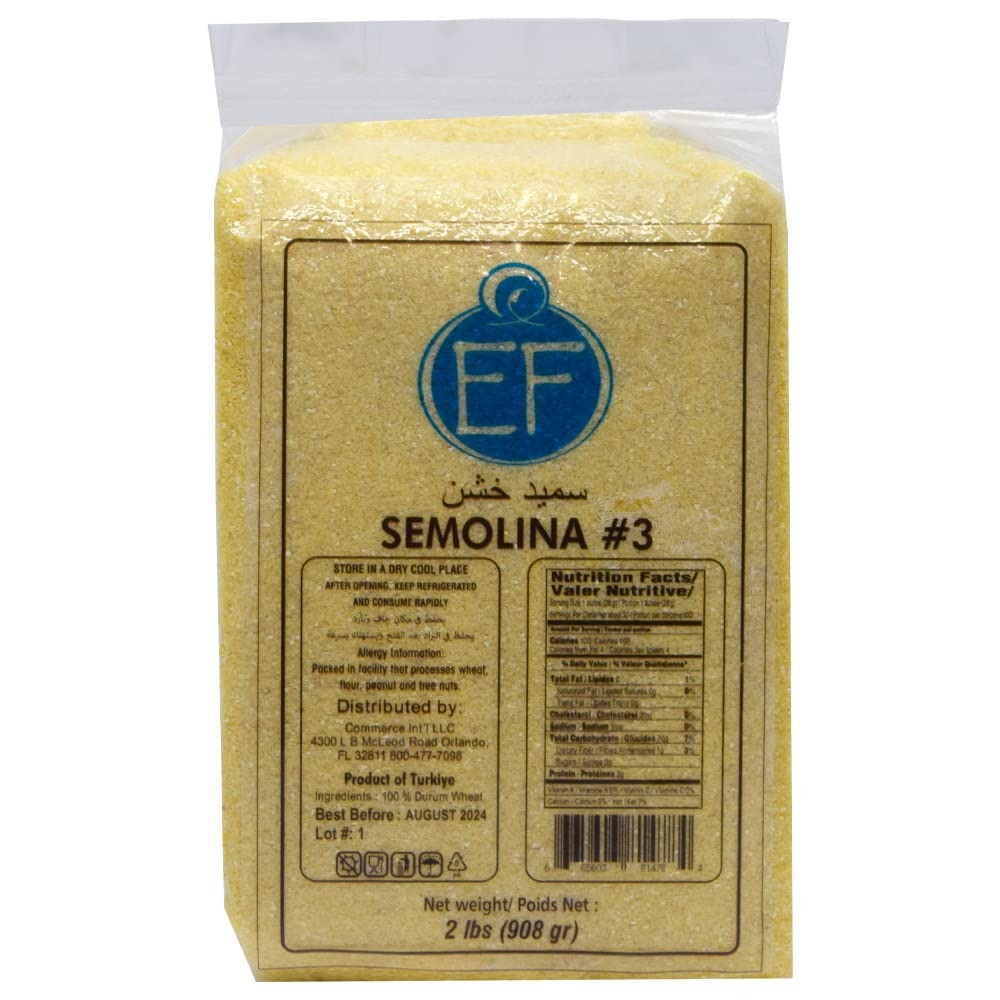
Item Name: Eastern Feast - Semolina #3, 2 Lbs (908g), 100% Durum Wheat
Bullet Point 1: Semolina No.3 is coarse milled product of 100% durum wheat
Bullet Point 2: 100% Durum Wheat
Bullet Point 3: Vacuum Pack
Bullet Point 4: Product of Turkey
Bullet Point 5: Net Wt: 2 Lbs (908g)
Product Description: Semolina No. 3 is the finely milled product of 100% durum wheat
Value: 32.0
Unit: Ounce

Price: 11.99